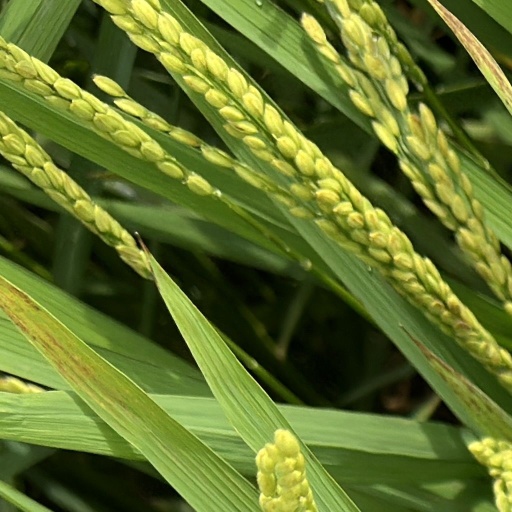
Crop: rice